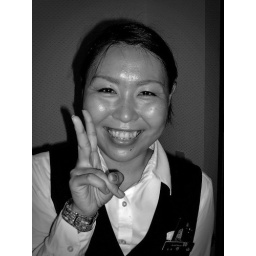
Friends in black and white. Various pictures around Okinawa in black and white